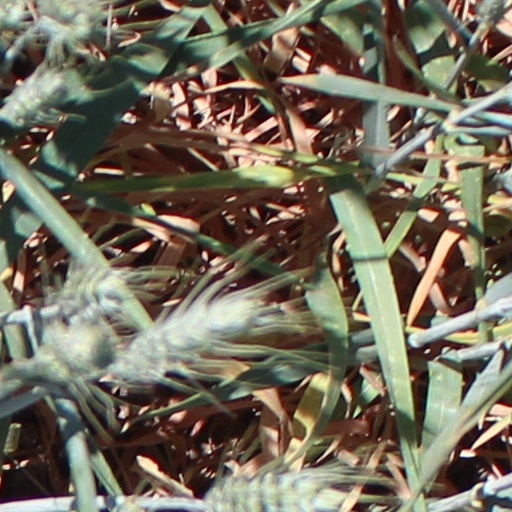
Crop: wheat